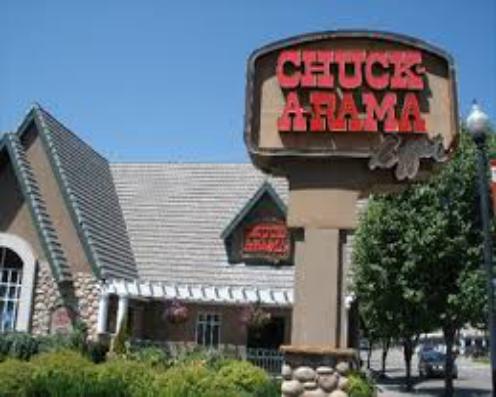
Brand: Chuck-A-Rama
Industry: Food